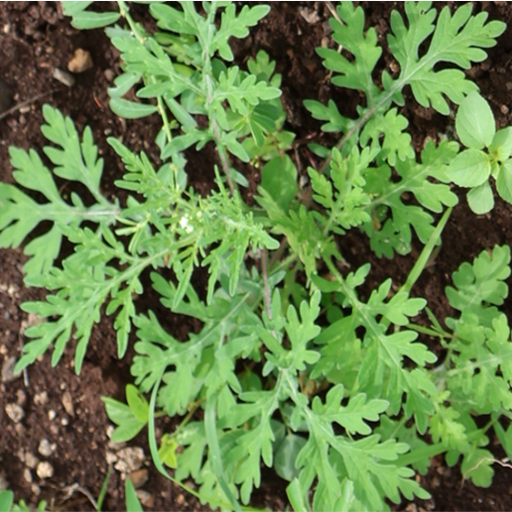
Weed species: Gajar_gavat_(Parthenium hysterophorus)